Gavin MacLeod

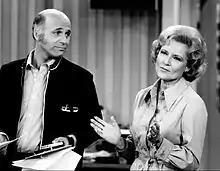
MacLeod with Betty White on the set of "The Mary Tyler Moore Show" in August 1975

His first regular television role began in 1962 as Joseph "Happy" Haines on "McHale's Navy", but he was frustrated with the role's limitations. He later describe Haines as "not much of a character" who had "two lines a week", and was sometimes simply used as a prop: "Sometimes they'd have me stand there. They'd shoot on a back lot, and they'd use me to cover something they didn't want anybody to see on the back lot." McLeod left the show after two seasons to appear as Signalman 2nd Class Crosley in the film "The Sand Pebbles" with Steve McQueen.